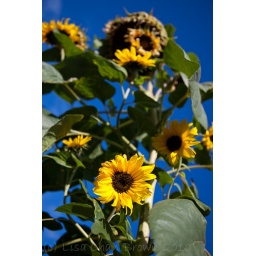
Mum has this mutant sunflower plant in her front garden, still going strong with new buds still sprouting out.